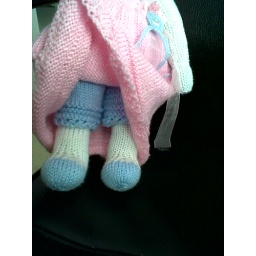
Short pantalets and shoes under dress